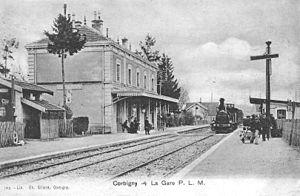
le bâtiment voyageurs du PLM vu des voies.
La gare de Corbigny est une gare ferroviaire française de la ligne de Clamecy à Gilly-sur-Loire, située à Corbigny dans le département de la Nièvre en région Bourgogne-Franche-Comté.